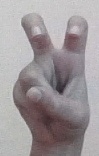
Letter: toot